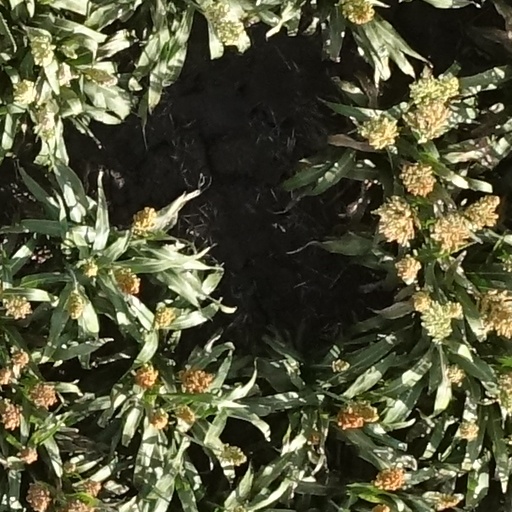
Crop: sorghum